SS Rotorua (1910)

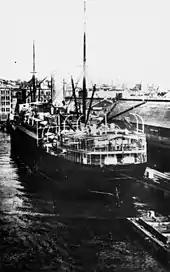
"Rotorua" in Auckland

In October 1910 "Rotorua" was put on public display in the Royal Albert Dock, London. She began her maiden voyage from London on 27 October and called at Plymouth two days later. She called Las Palmas on 3 November, Cape Town on 18 November and Hobart on 6 December. Her arrival in Wellington on 11 December was front-page news. She completed the voyage from England in 42 days and 20 hours, and crossing the Tasman Sea she averaged .